Answer in natural language. Consider the 3D positions of the objects in the scene and not just the 2D positions in the image. Is the centerpoint of  high-quality precision-crafted baseball bat at a higher height than Window? Choose between the following options: no or yes
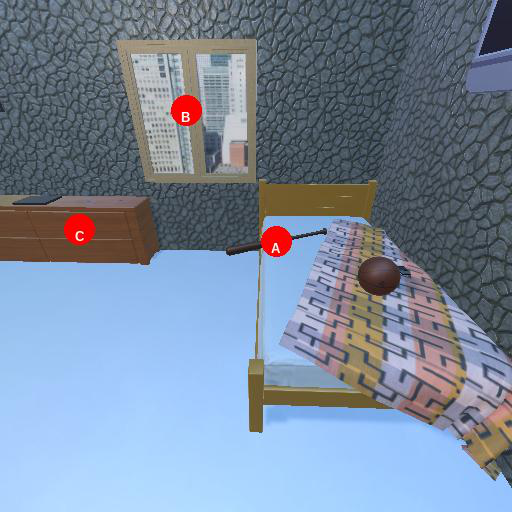
<answer>no</answer>